Álvaro da Costa

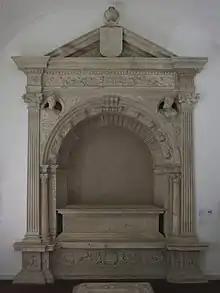
The tomb of Álvaro da Costa,

Álvaro da Costa also carried out important diplomatic activities on the King's behalf. It was Álvaro da Costa who, in 1506, brought King Manuel the first Golden Rose offered to him by Pope Julius II. In 1517, he was responsible for the secret negotiations for the King's third marriage, to Eleanor of Austria, in political circumstances of particular complexity; it was Álvaro da Costa who stood in for the King during the proxy wedding ceremony held in Zaragoza in 1518. He was entrusted with a final diplomatic mission in 1520: the negotiations for the marriage of the King's daughter, Infanta Beatrice, to Charles III, Duke of Savoy.